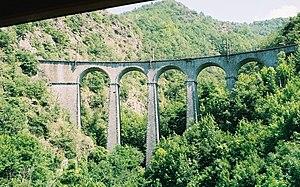
Le chemin de fer de La Mure, dit aussi le petit train de La Mure, est un chemin de fer à voie étroite, devenu depuis 1997 une ligne touristique reliant Saint-Georges-de-Commiers à La Mure, dans le sud du département de l'Isère.